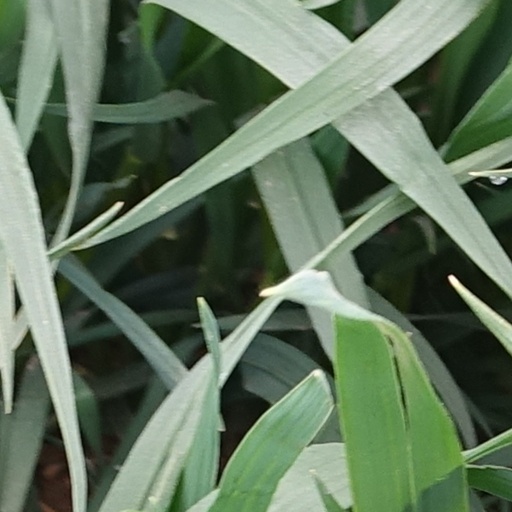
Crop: wheat